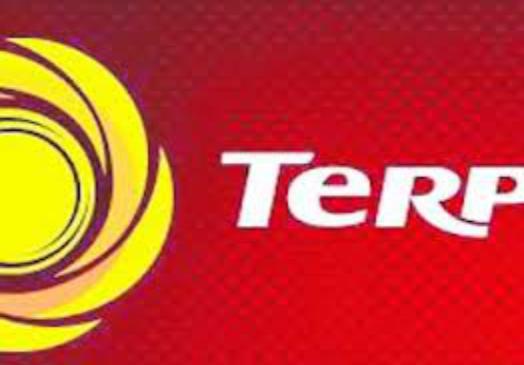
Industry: Transportation